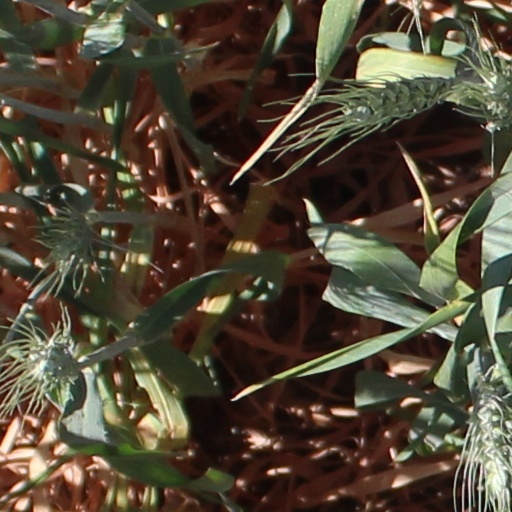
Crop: wheat